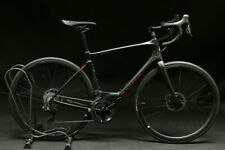
Vehicle type: Bikes